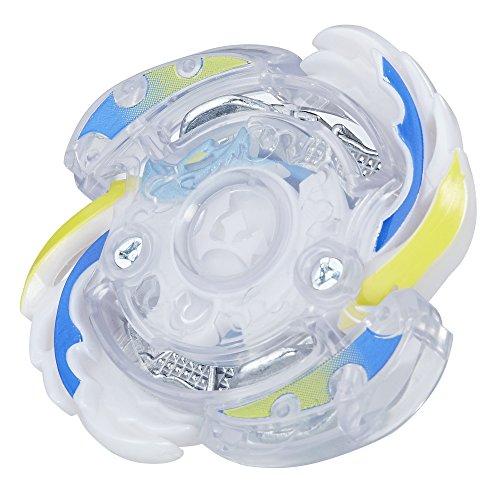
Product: Beyblade Burst Evolution Single Top Pack Fengriff F2
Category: Toys & Games | Dress Up & Pretend Play | Pretend Play
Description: Beyblade Burst Evolution right-spin top Fengriff F2 -- attack type.
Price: $12.99
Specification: ProductDimensions:1.3x3.5x7.8inches|ItemWeight:1.12ounces|ShippingWeight:1.6ounces(Viewshippingratesandpolicies)|DomesticShipping:ItemcanbeshippedwithinU.S.|InternationalShipping:ThisitemcanbeshippedtoselectcountriesoutsideoftheU.S.LearnMore|ASIN:B07999KF1P|Itemmodelnumber:E1050|Manufacturerrecommendedage:8yearsandup